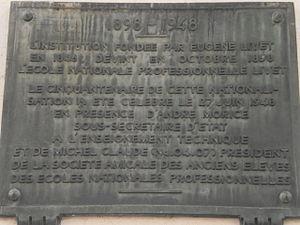
Plaque commémorative du lycée Eugène-Livet (Nantes, France), rue Dufour
Le lycée Eugène-Livet est un établissement français d'enseignement technique, secondaire et supérieur situé à Nantes, dans le quartier Saint-Donatien. Il dépend administrativement des Pays de la Loire et de l'académie de Nantes.